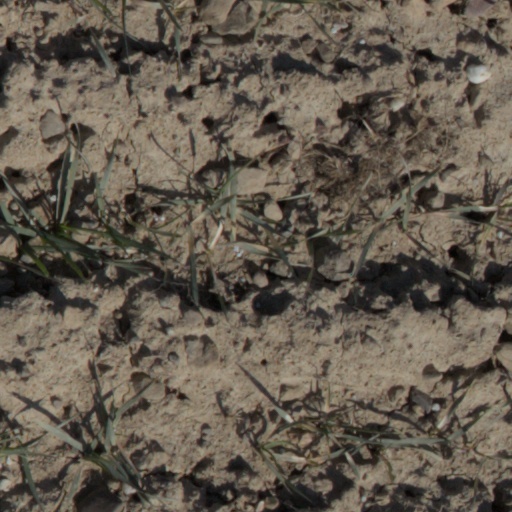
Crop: wheat